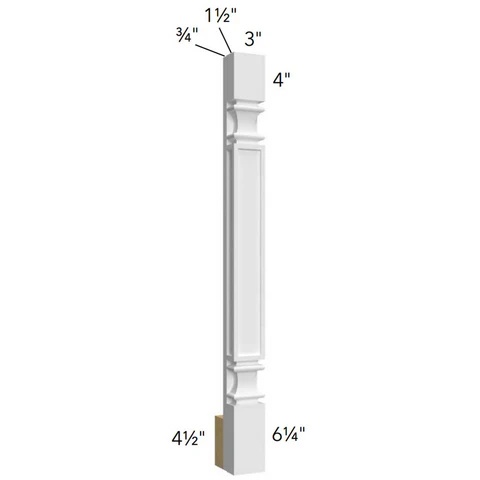
PP-TP90
Enhance the elegance of your space with our PP-TP90 (PLAIN PILASTER TALL) in a stunning nickel color. Measuring 3 inch W X 90 inch H X 1-1/2 inch D, this fusion-style pilaster adds a touch of sophistication to any room. With a depth of 1-1/2 inch and a width of 3 inch, it perfectly complements your decor. Elevate your interior design with this pilaster.
Brand: Fabuwood
Category: Furniture > Room Divider Accessories